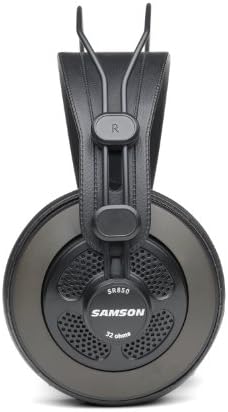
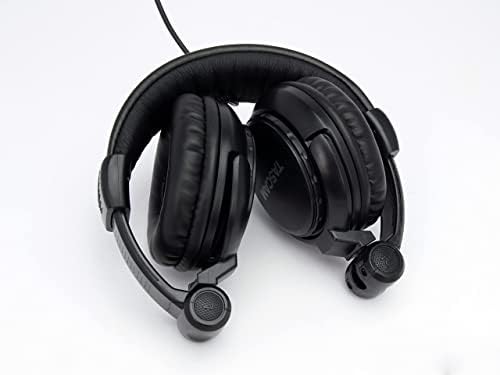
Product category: headphones
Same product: no